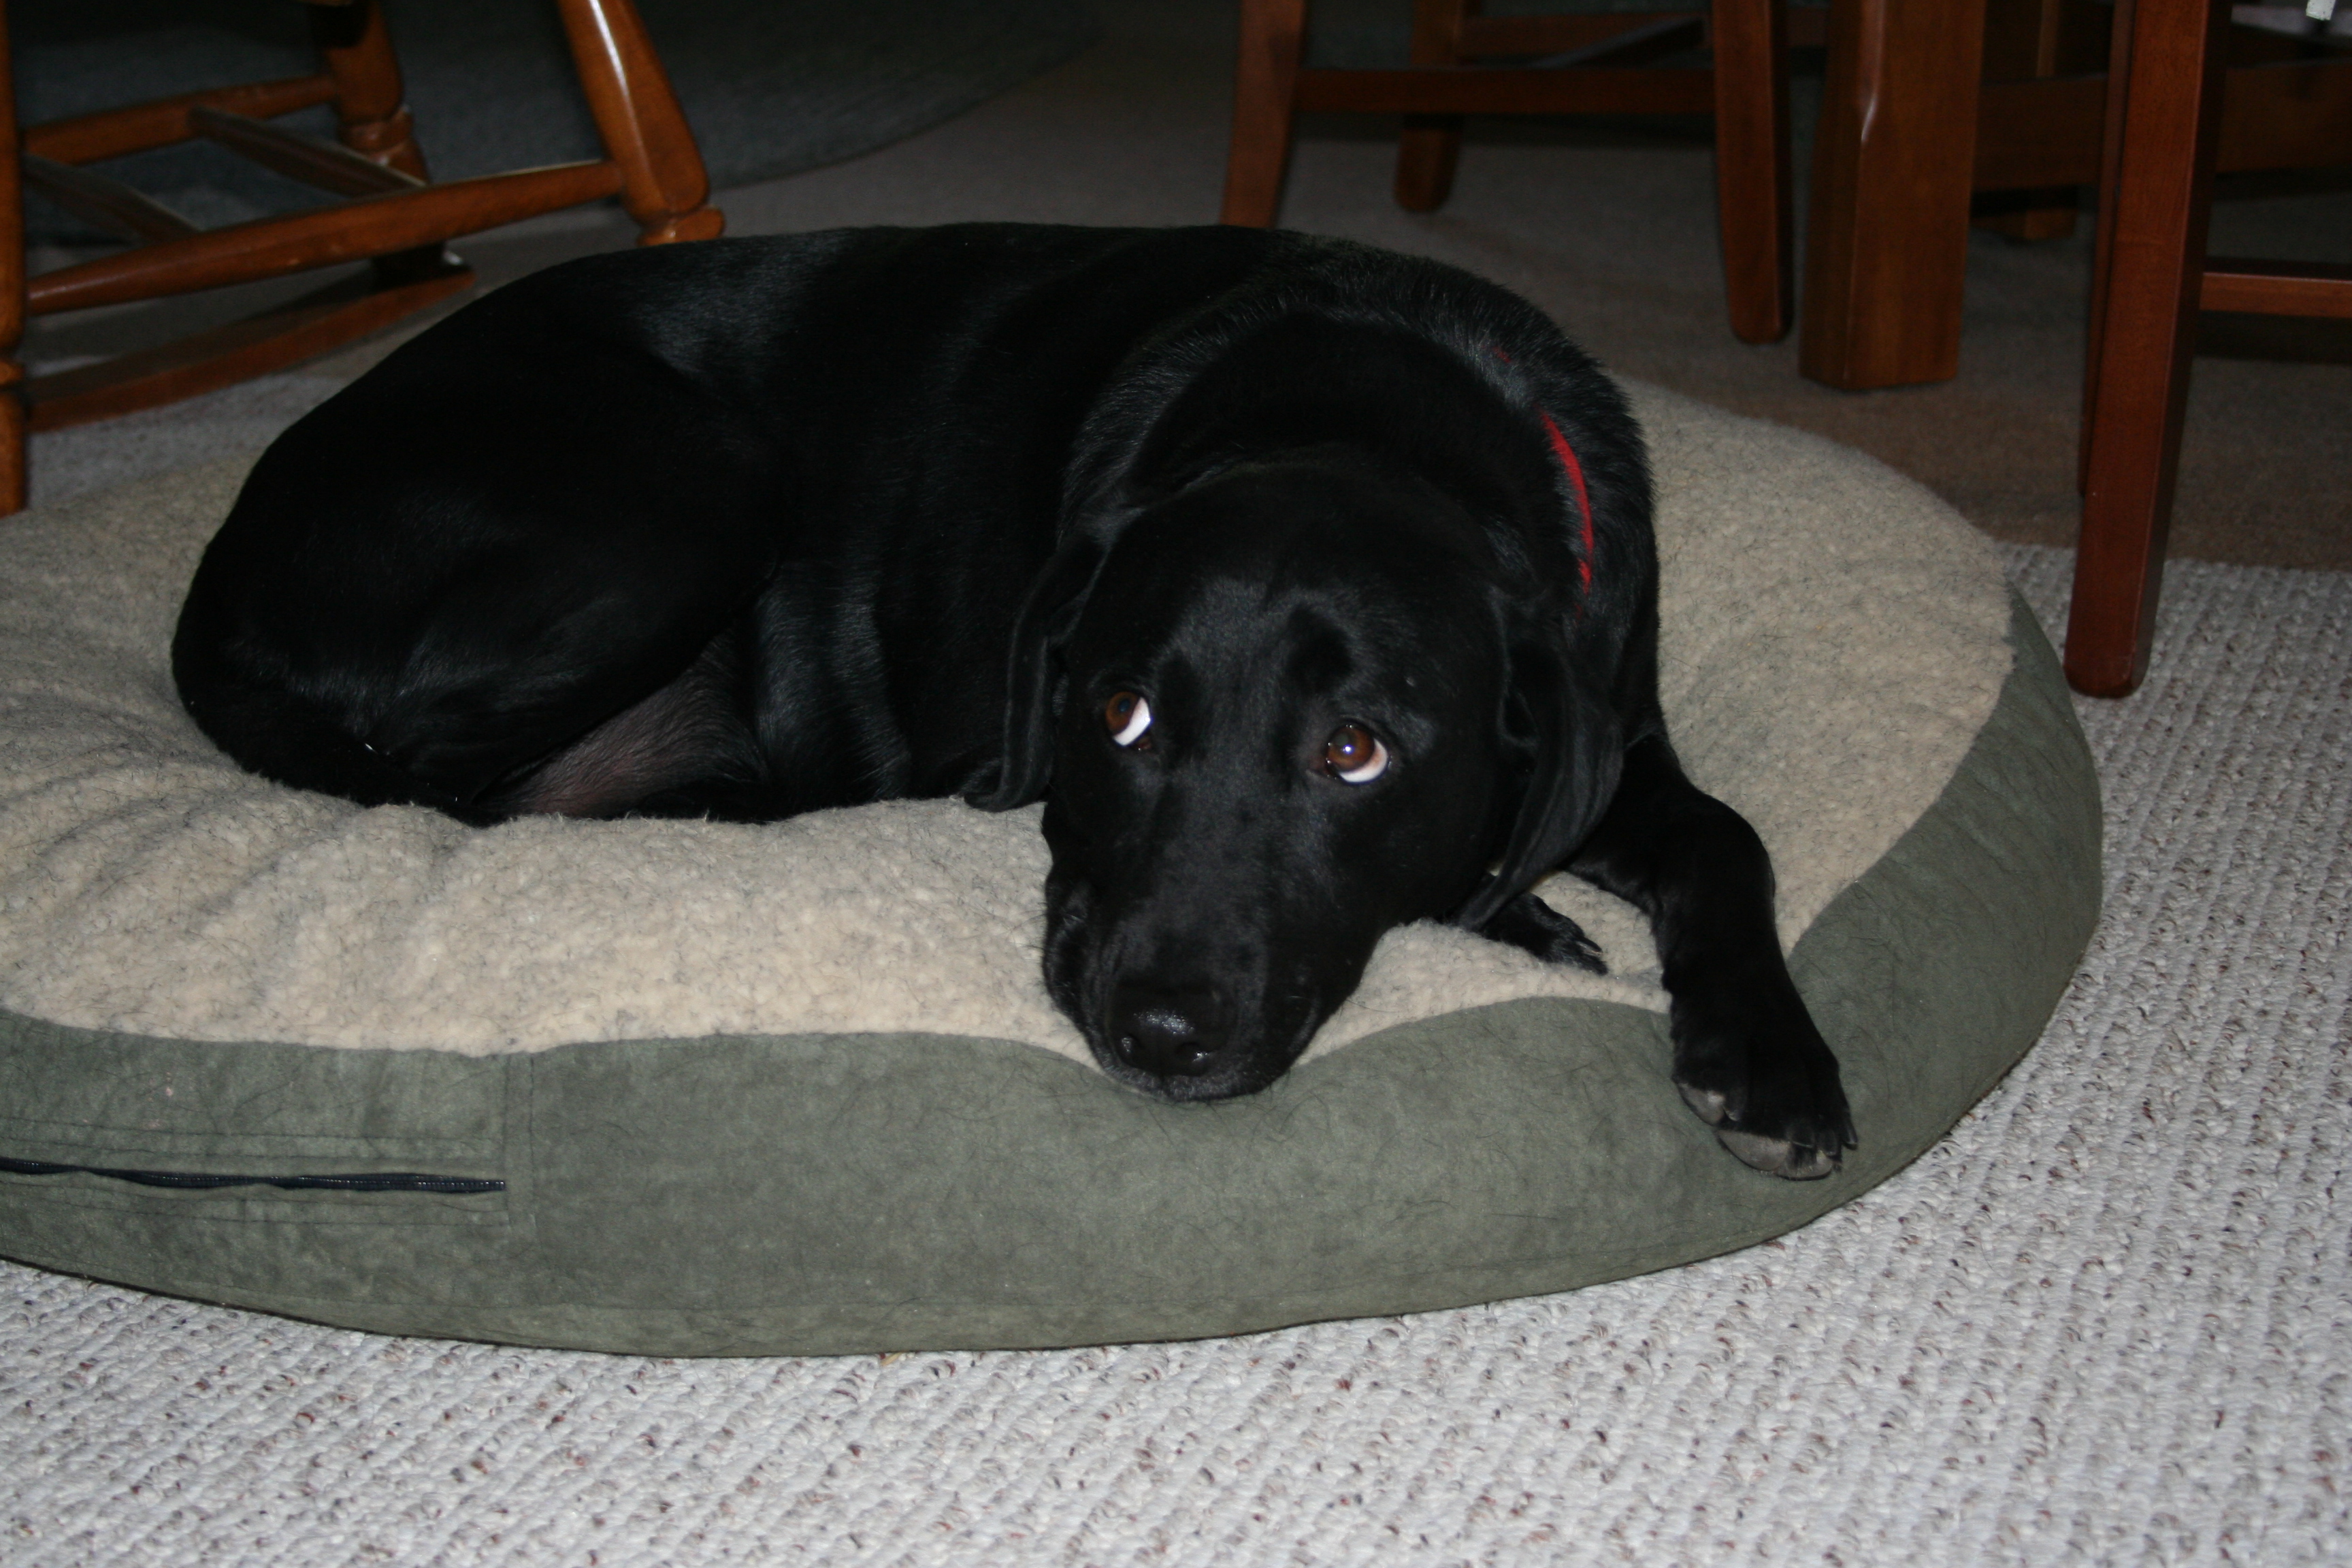
puppy, dog, mammal, black, vertebrate, labrador retriever, strawberryaz, cadu, retriever, dog like mammal